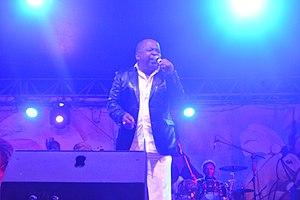
Chanteur Ben Decca sur la scène, Concert live
Ben Decca, de son vrai nom Benjamin Decca, né le 23 février 1958 à Douala, est un artiste musicien, chanteur et auteur-compositeur camerounais, connu pour sa verve particulière qu'il sert dans des compositions de makossa, son style musical de prédilection. Expert automobile, Ben Decca commence sa carrière dans la musique dans les années 1970 en France, alors qu'il y suit des études en mécanique automobile.